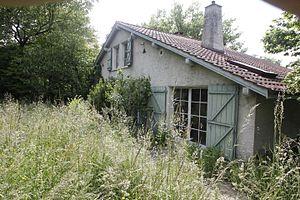
Maison Hainard à Bernex.
Germaine Hainard-Roten, originaire de Savièse, née à Nuremberg en 1902 et morte en 1990 à Bernex, est une peintre suisse de paysages et de portraits. Elle est la fille de Bertha Roten-Calpini, peintre suisse, et l'épouse de l'artiste suisse Robert Hainard.